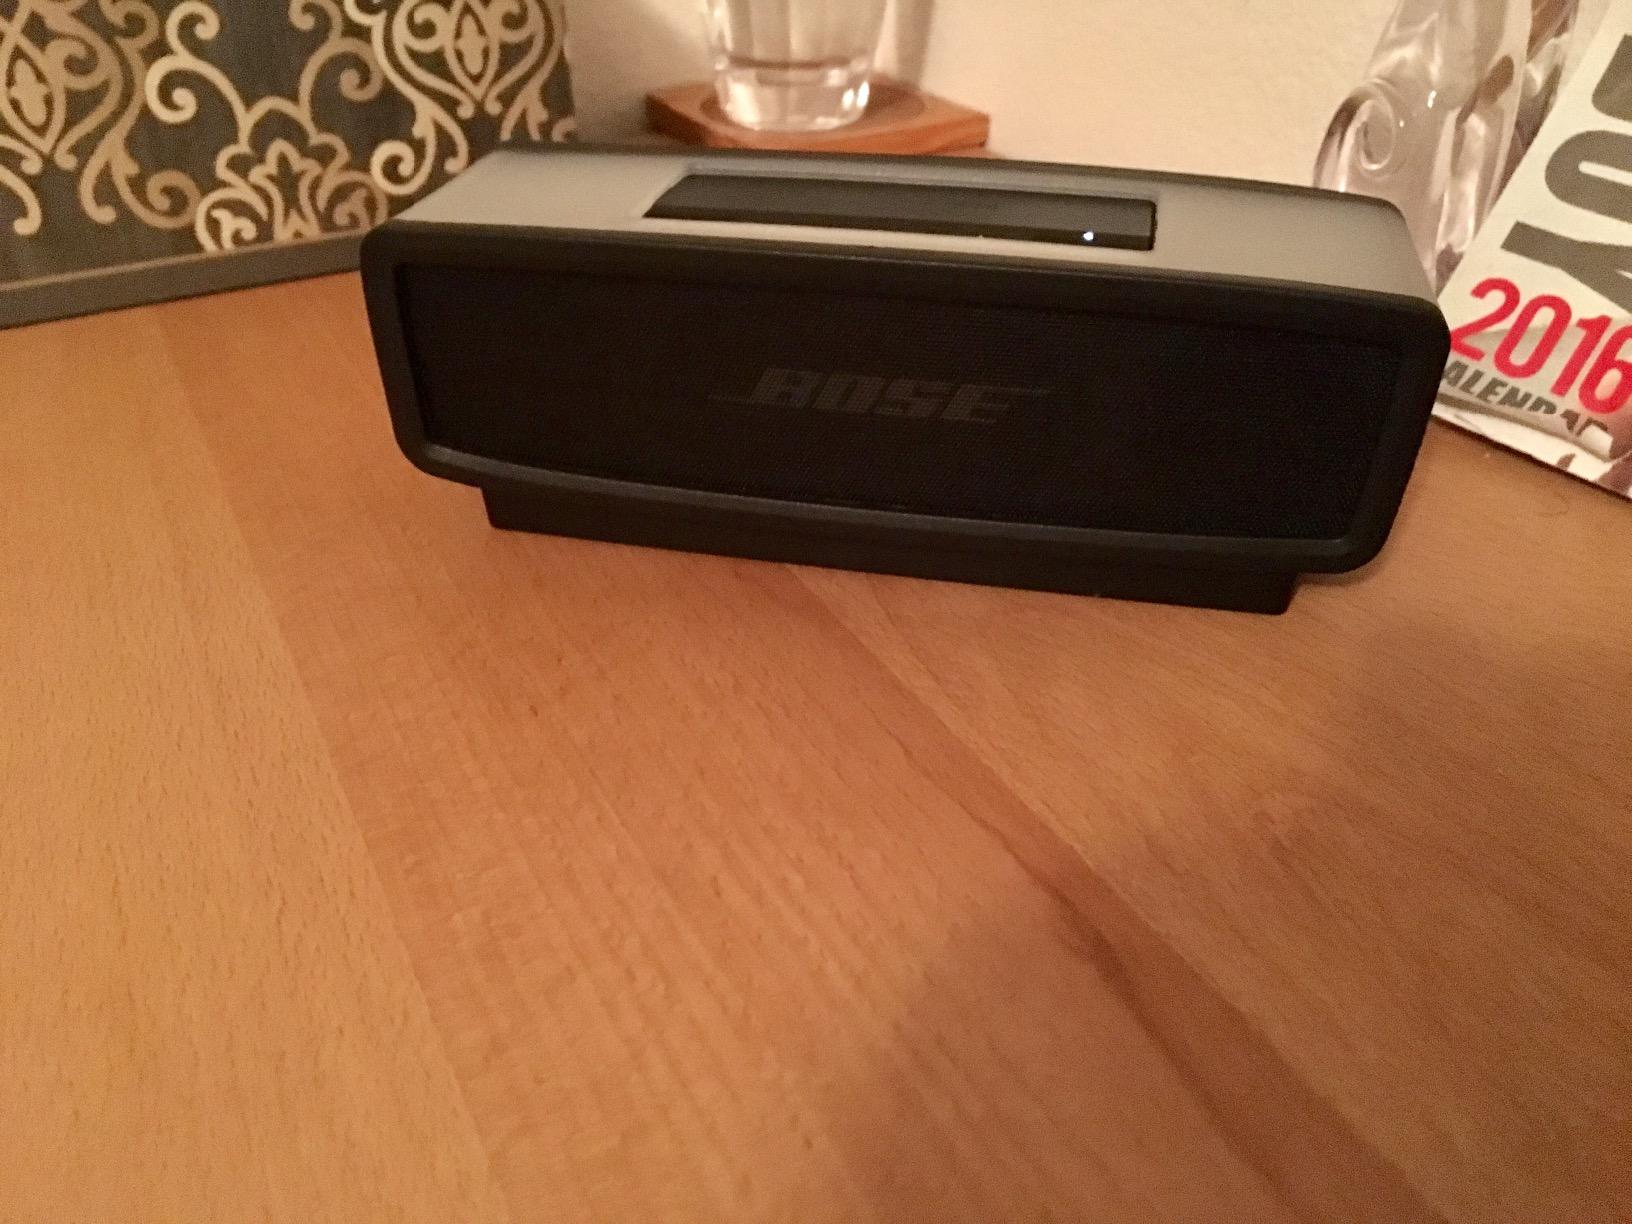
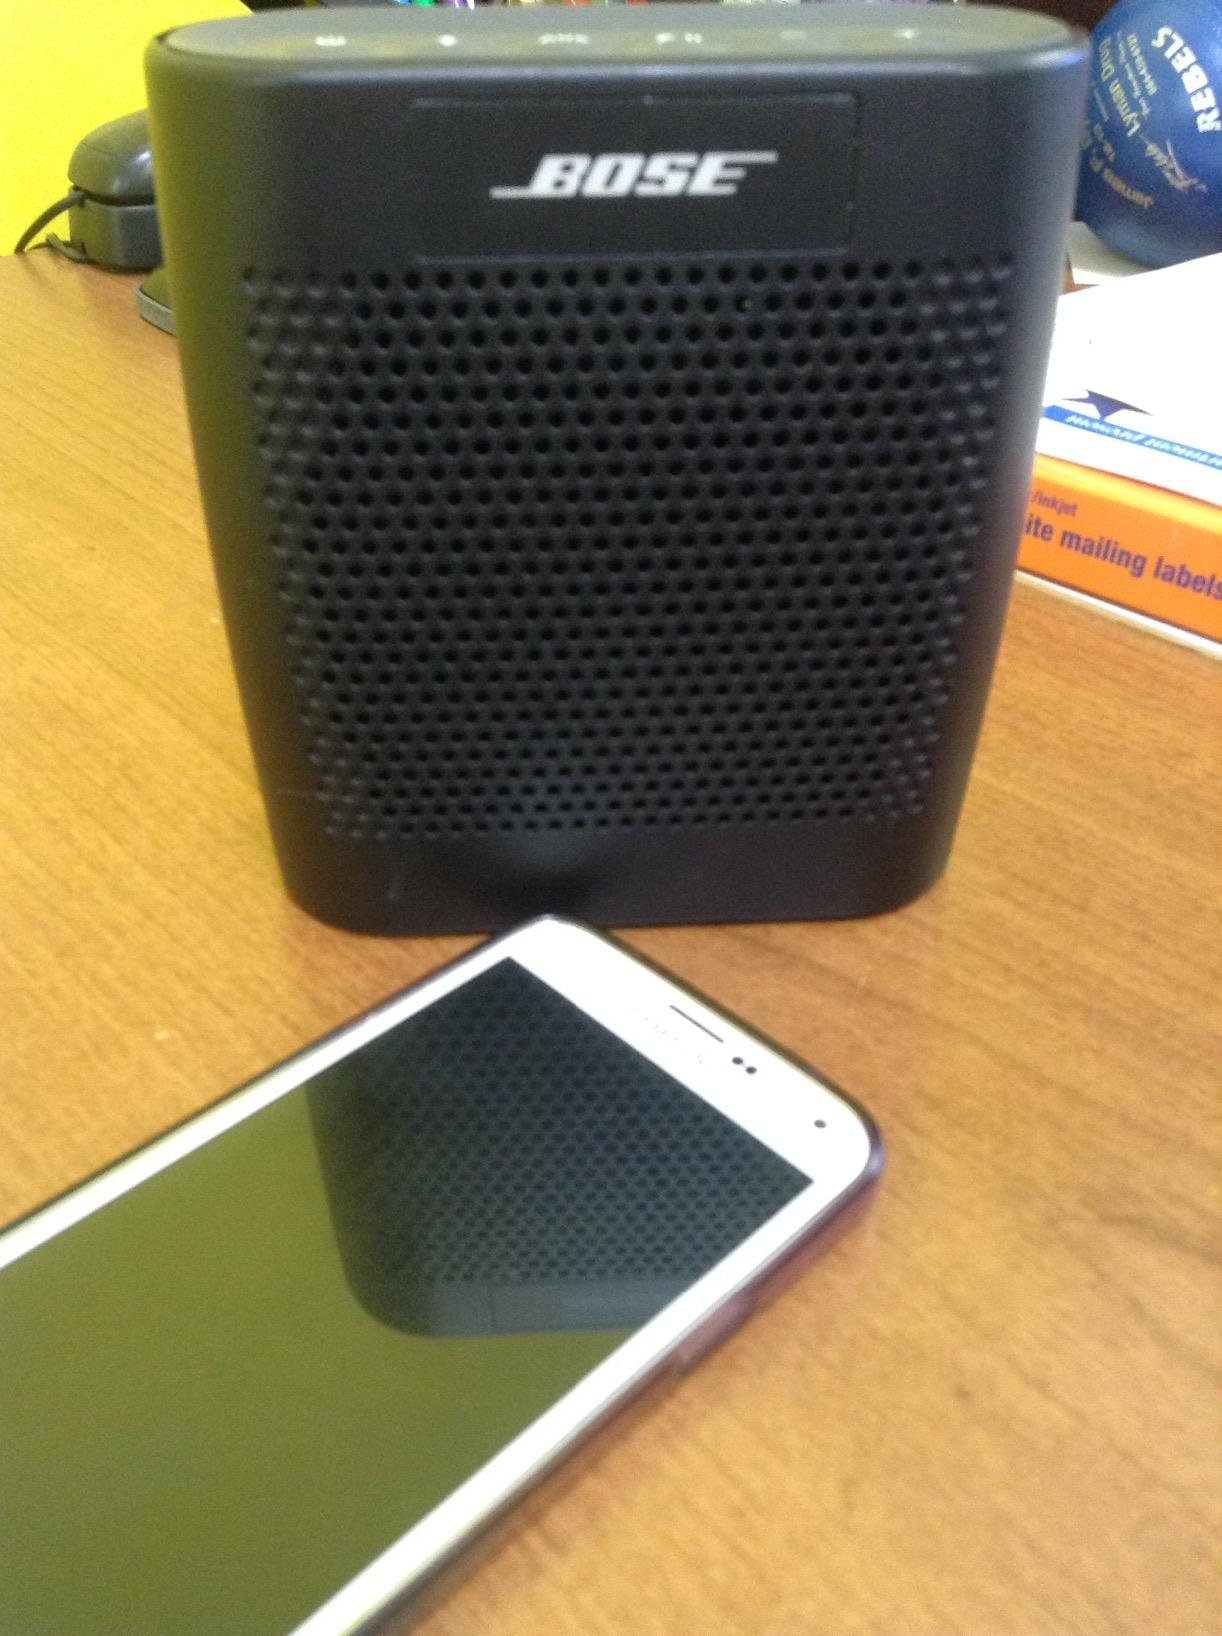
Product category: speaker
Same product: no